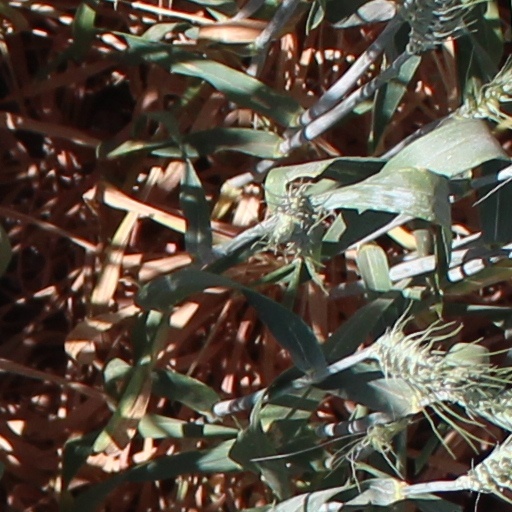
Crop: wheat